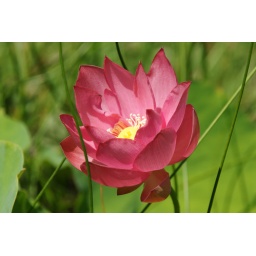
gorgeous hot pink water lotus in the pond in front of my house (Durham, NC 2010)